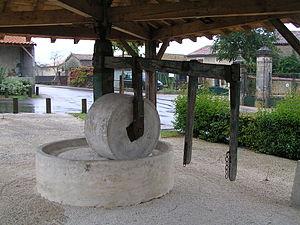
meule à grains à Agris en Charente
Une meule à grains est un objet technique, traditionnellement en pierre, qui permet le broyage, la trituration, le concassage, ou plus spécifiquement la mouture de diverses substances.
Agris est une commune du Sud-Ouest de la France, située dans le département de la Charente.